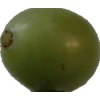
Label: grape